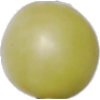
Label: Grape White 2